Storm Gloria

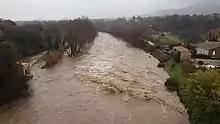
Heavy rainfall caused flooding of several rivers in southern France, including the River Tech.

Storm Gloria was the worst storm to affect the department Pyrénées-Orientales in southern France since January 1982. Flooding was reported in the Pyrénées-Orientales department of southern France between 19 and 21 January, as Gloria stalled just offshore to the south; dozens of extra police and firefighters were deployed to the area, and the A9 motorway was closed as a precaution prior to Gloria's arrival.